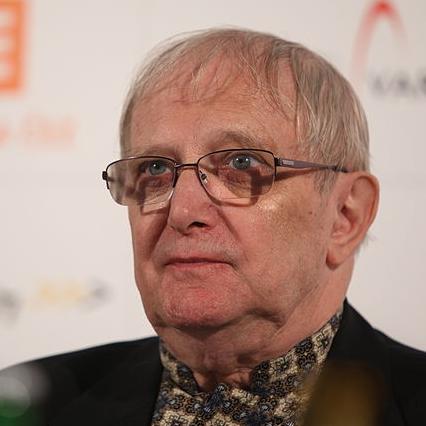
Age: 77